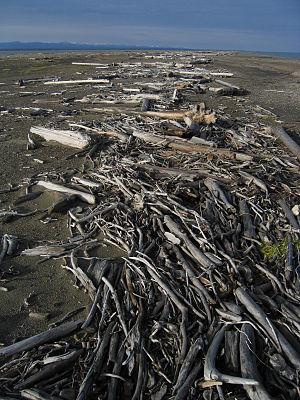
Arey Island sur l'Alaska North Slope, côte arctique de l'Alaska Photo uploaded from English Wikipedia
La laisse de mer est l'accumulation par la mer de débris naturels ou d'origine anthropique, drossés à la limite supérieure du flot au gré des vagues, de la houle ou des tempêtes. C'est la partie de la litière marine qui se dégrade sur l'estran, de plus en plus polluée par les déchets : macro-, micro- et nanoplastiques, mégots, galettes de pétrole issues des marées noires ou dégazage en mer, et autres déchets jetés ou perdus en mer par les navires, les engins de pêche perdus par les pêcheurs ou d'autres types de déchets apportés en mer par le vent ou les cours d'eau avant d'être rejetés sur la plage par les marées.